Ich hatte viel Bekümmernis, BWV 21

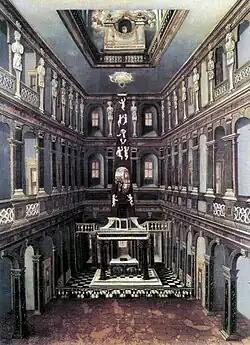
The "Schlosskirche" in Weimar

Johann Sebastian Bach composed the church cantata (I had much grief), 21 in Weimar, possibly in 1713, partly even earlier. He used it in 1714 and later for the third Sunday after Trinity of the liturgical year. The work marks a transition between motet style on biblical and hymn text to operatic recitatives and arias on contemporary poetry. Bach catalogued the work as (and for all times), indicating that due to its general theme, the cantata is suited for any occasion.